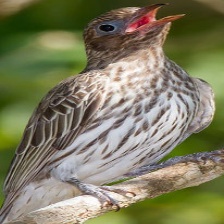
Species: AUSTRALASIAN FIGBIRD
Scientific name: SPHECOTHERES VIEILLOTI